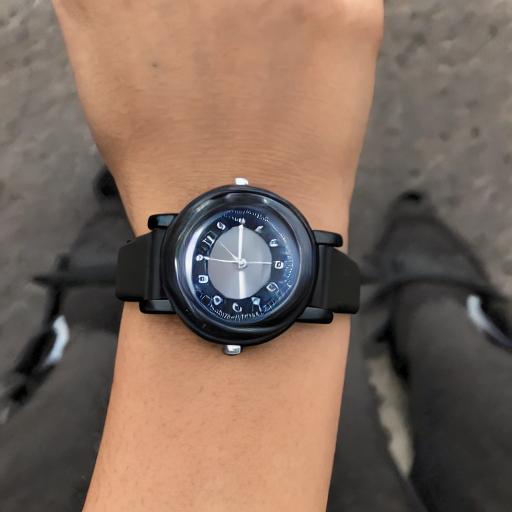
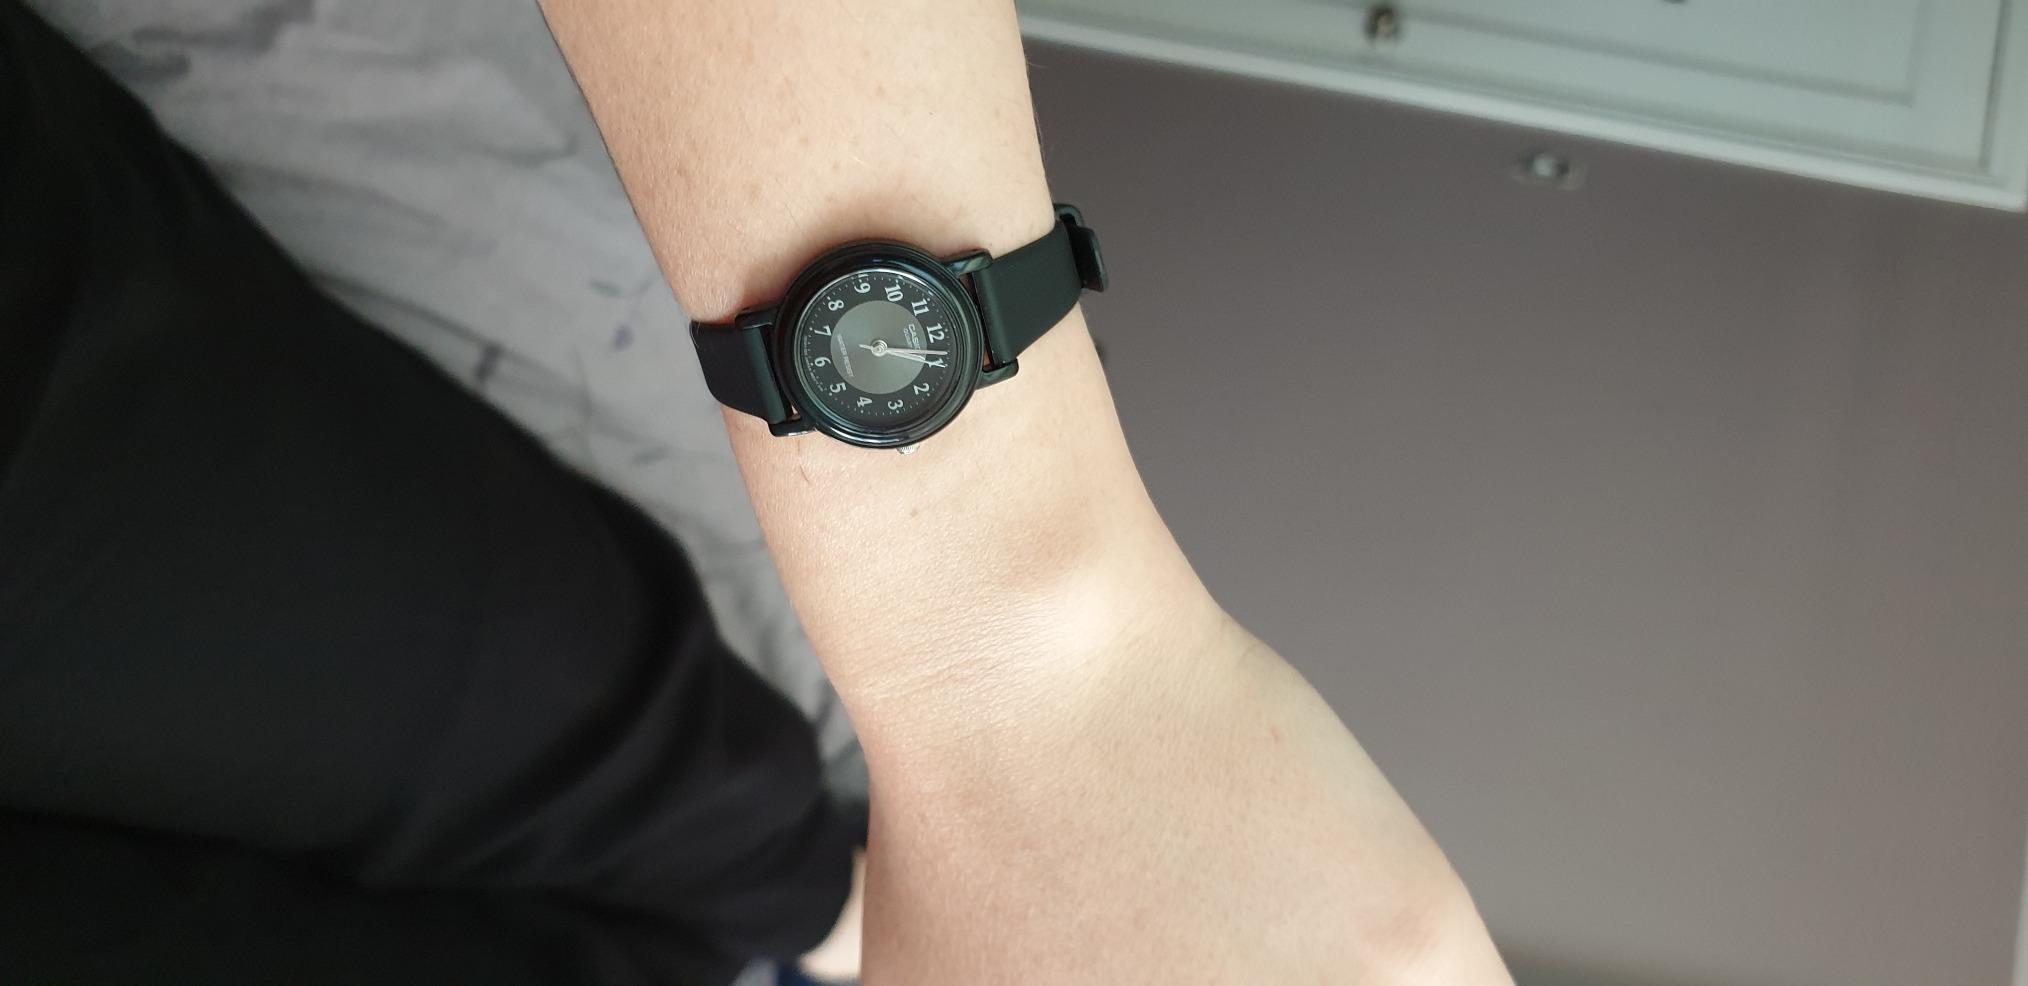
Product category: accessories_watch
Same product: no